Hexadecimal time

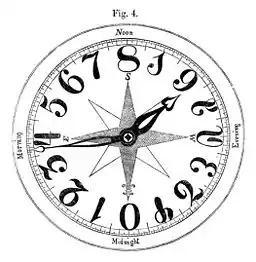
Nystrom's "tonal" clock-face. The proposed figures on the right are based on rotations of those on the left (assigning value 10 to symbol 9).

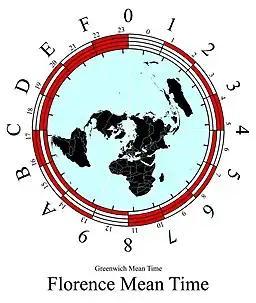
A hexadecimal clock-face (using the Florence meridian)

Hexadecimal time is the representation of the time of day as a hexadecimal number in the interval [0, 1).